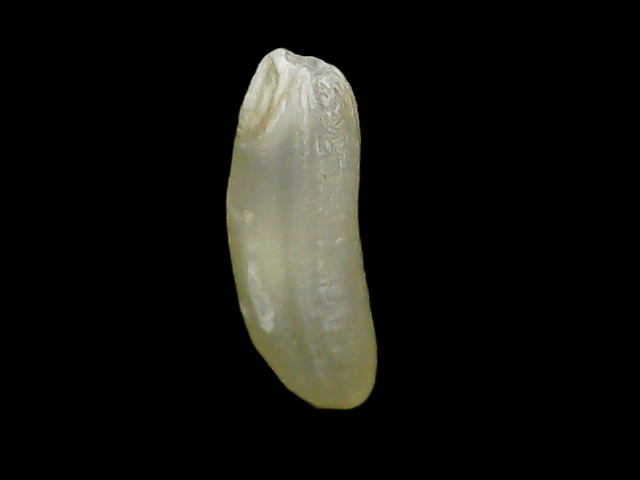
Rice variety: Binadhan21